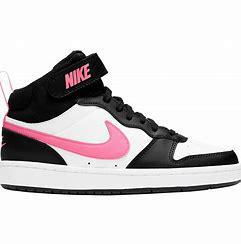
Brand: Nike
Model: Court Borough Mid 2